Anton Ažbe

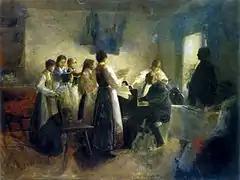
"The Village Choir", around 1900

Loyal students Igor Grabar and Dmitry Kardovsky noted portraits by Ažbe for his "superb drawing" marred by dry, if not dull, paint technique. Modern critics divide over Ažbe's significance as a painter, not in the least because his surviving undisputed legacy is limited to twenty-six works. Eleven of these are early paintings and classroom studies from his college years. Only four paintings, dated from 1890 to 1903, can be considered mature art influenced by the Munich Secession. The largest and most complex of these, "The Village Choir", has been irreversibly damaged by a botched restoration. Photographs and memoirs testify to the existence of his other works, now lost or hidden in private collections.